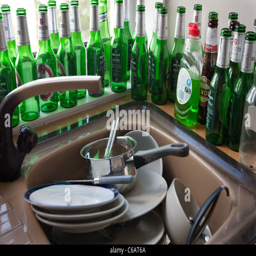
a kitchen sink full of dirty dishes and plates , surrounded by numerous empty green beer bottles